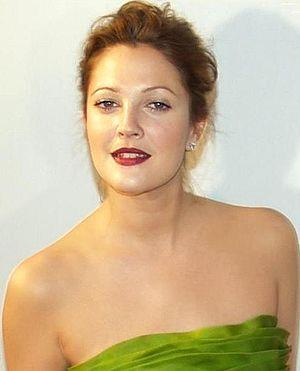
Drew Barrymore [dɹuː ˈbæɹəˌmɔɹ] est une actrice, productrice et réalisatrice américaine, née le 22 février 1975 à Culver City. Elle est la petite-fille de l'acteur John Barrymore et de l'actrice Dolores Costello, et la filleule du réalisateur Steven Spielberg.
Cette liste recense les personnages de la saga cinématographique Scream réalisée par Wes Craven.
La douzième saison des Simpson est diffusée pour la première fois aux États-Unis par la Fox entre le 1ᵉʳ novembre 2000 et le 20 mai 2001. En France, elle est diffusée entre le 28 août et le 5 novembre 2001 sur Canal+ et depuis janvier 2007 sur W9, et en Belgique entre le 24 septembre et le 22 octobre 2001 sur Club RTL. Le show runner de cette saison est pour la dernière fois Mike Scully qui produit dix-sept épisodes, les quatre autres ayant été produits lors de la saison précédente.